4,722 Hours

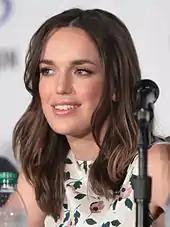
Elizabeth Henstridge received praise for her leading performance in the episode.

Eric Goldman of "IGN" scored the episode a 9.7 out of 10, indicating an "amazing" episode which he called "a standout ... excellent TV". He praised the bold departure from the series' normal "vibe", Henstridge's "fantastic performance", and the way the relationship between Simmons and Daniels develops throughout the episode, and said that "it's a testament to how well this episode was constructed and how well the story was told that [the familiar/predictable] aspects didn't hinder how involving this was". Oliver Sava at "The A.V. Club" graded the episode an "A", calling it a "high point of the series that shows the value of breaking from the established formula". He noted how the episode played to different strengths than the similar "The Martian", focusing on the more personal aspects of Simmons journey rather than S.H.I.E.L.D.'s attempts to rescue her. He praised the performances of Henstridge and Casey, the episode's simple-yet-effective use of colored filters (in comparison to the series' usual "drab color palette"), and the depiction of Simmons' loss of hope and developing relationship with Daniels, despite the predictable progression of the story.